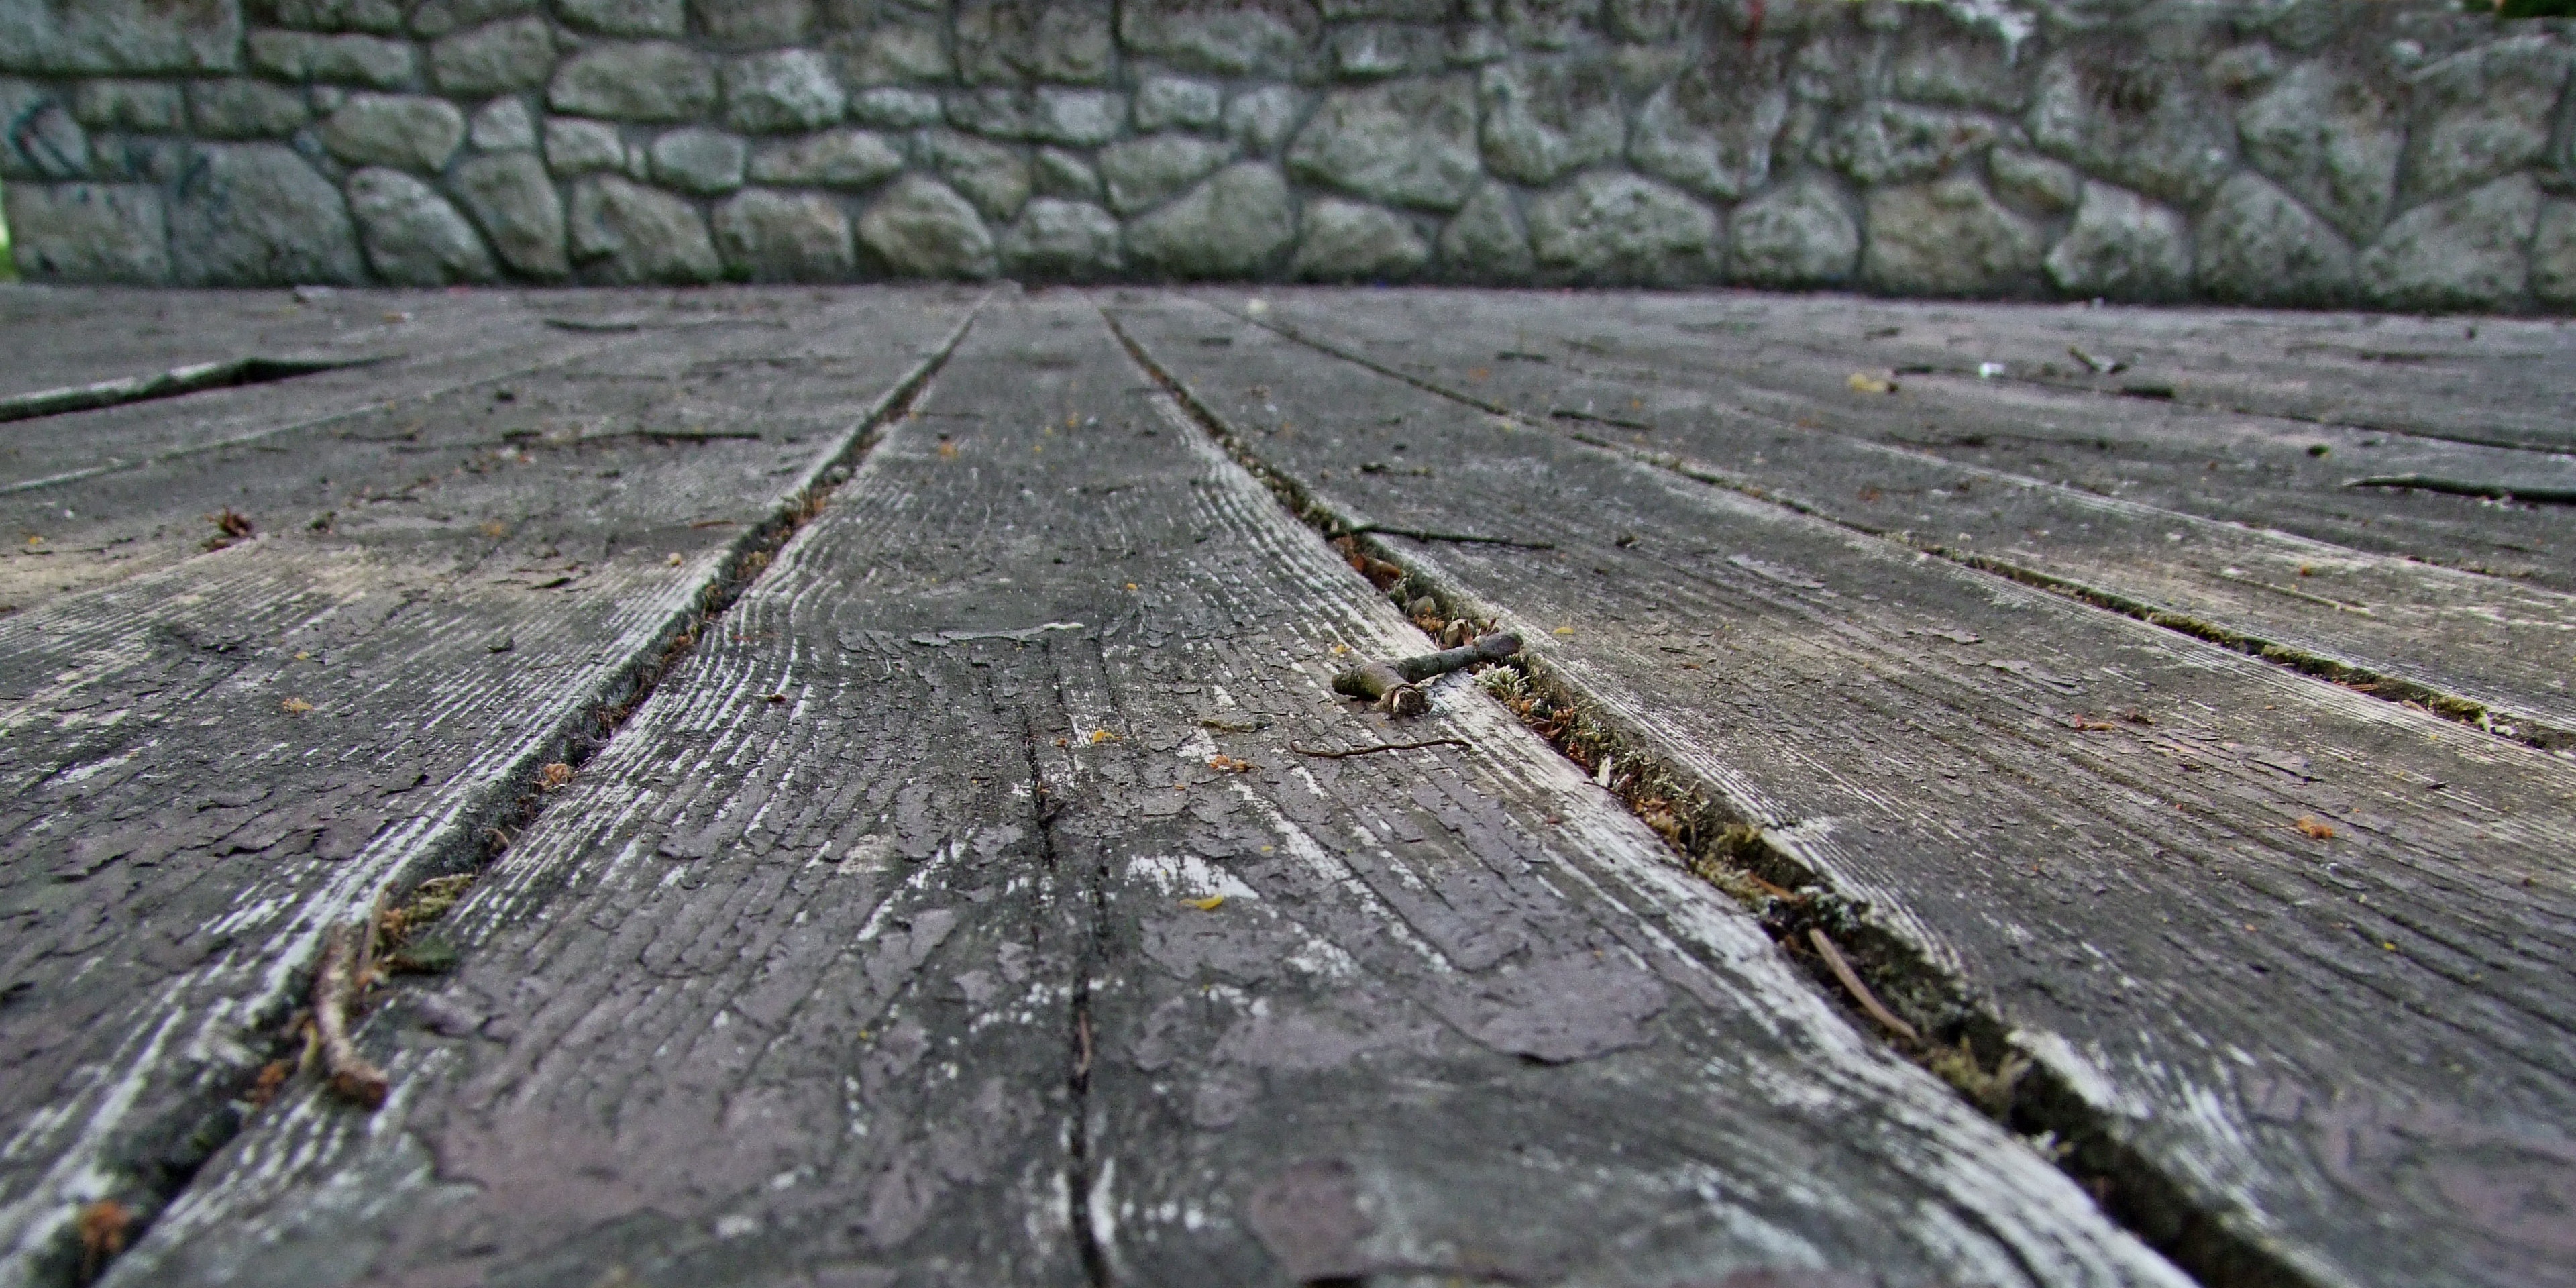
wood, track, texture, plank, old, transport, pattern, natural, soil, rough, material, surface, geology, hardwood, wooden